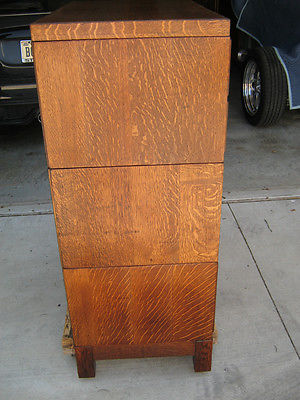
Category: cabinet